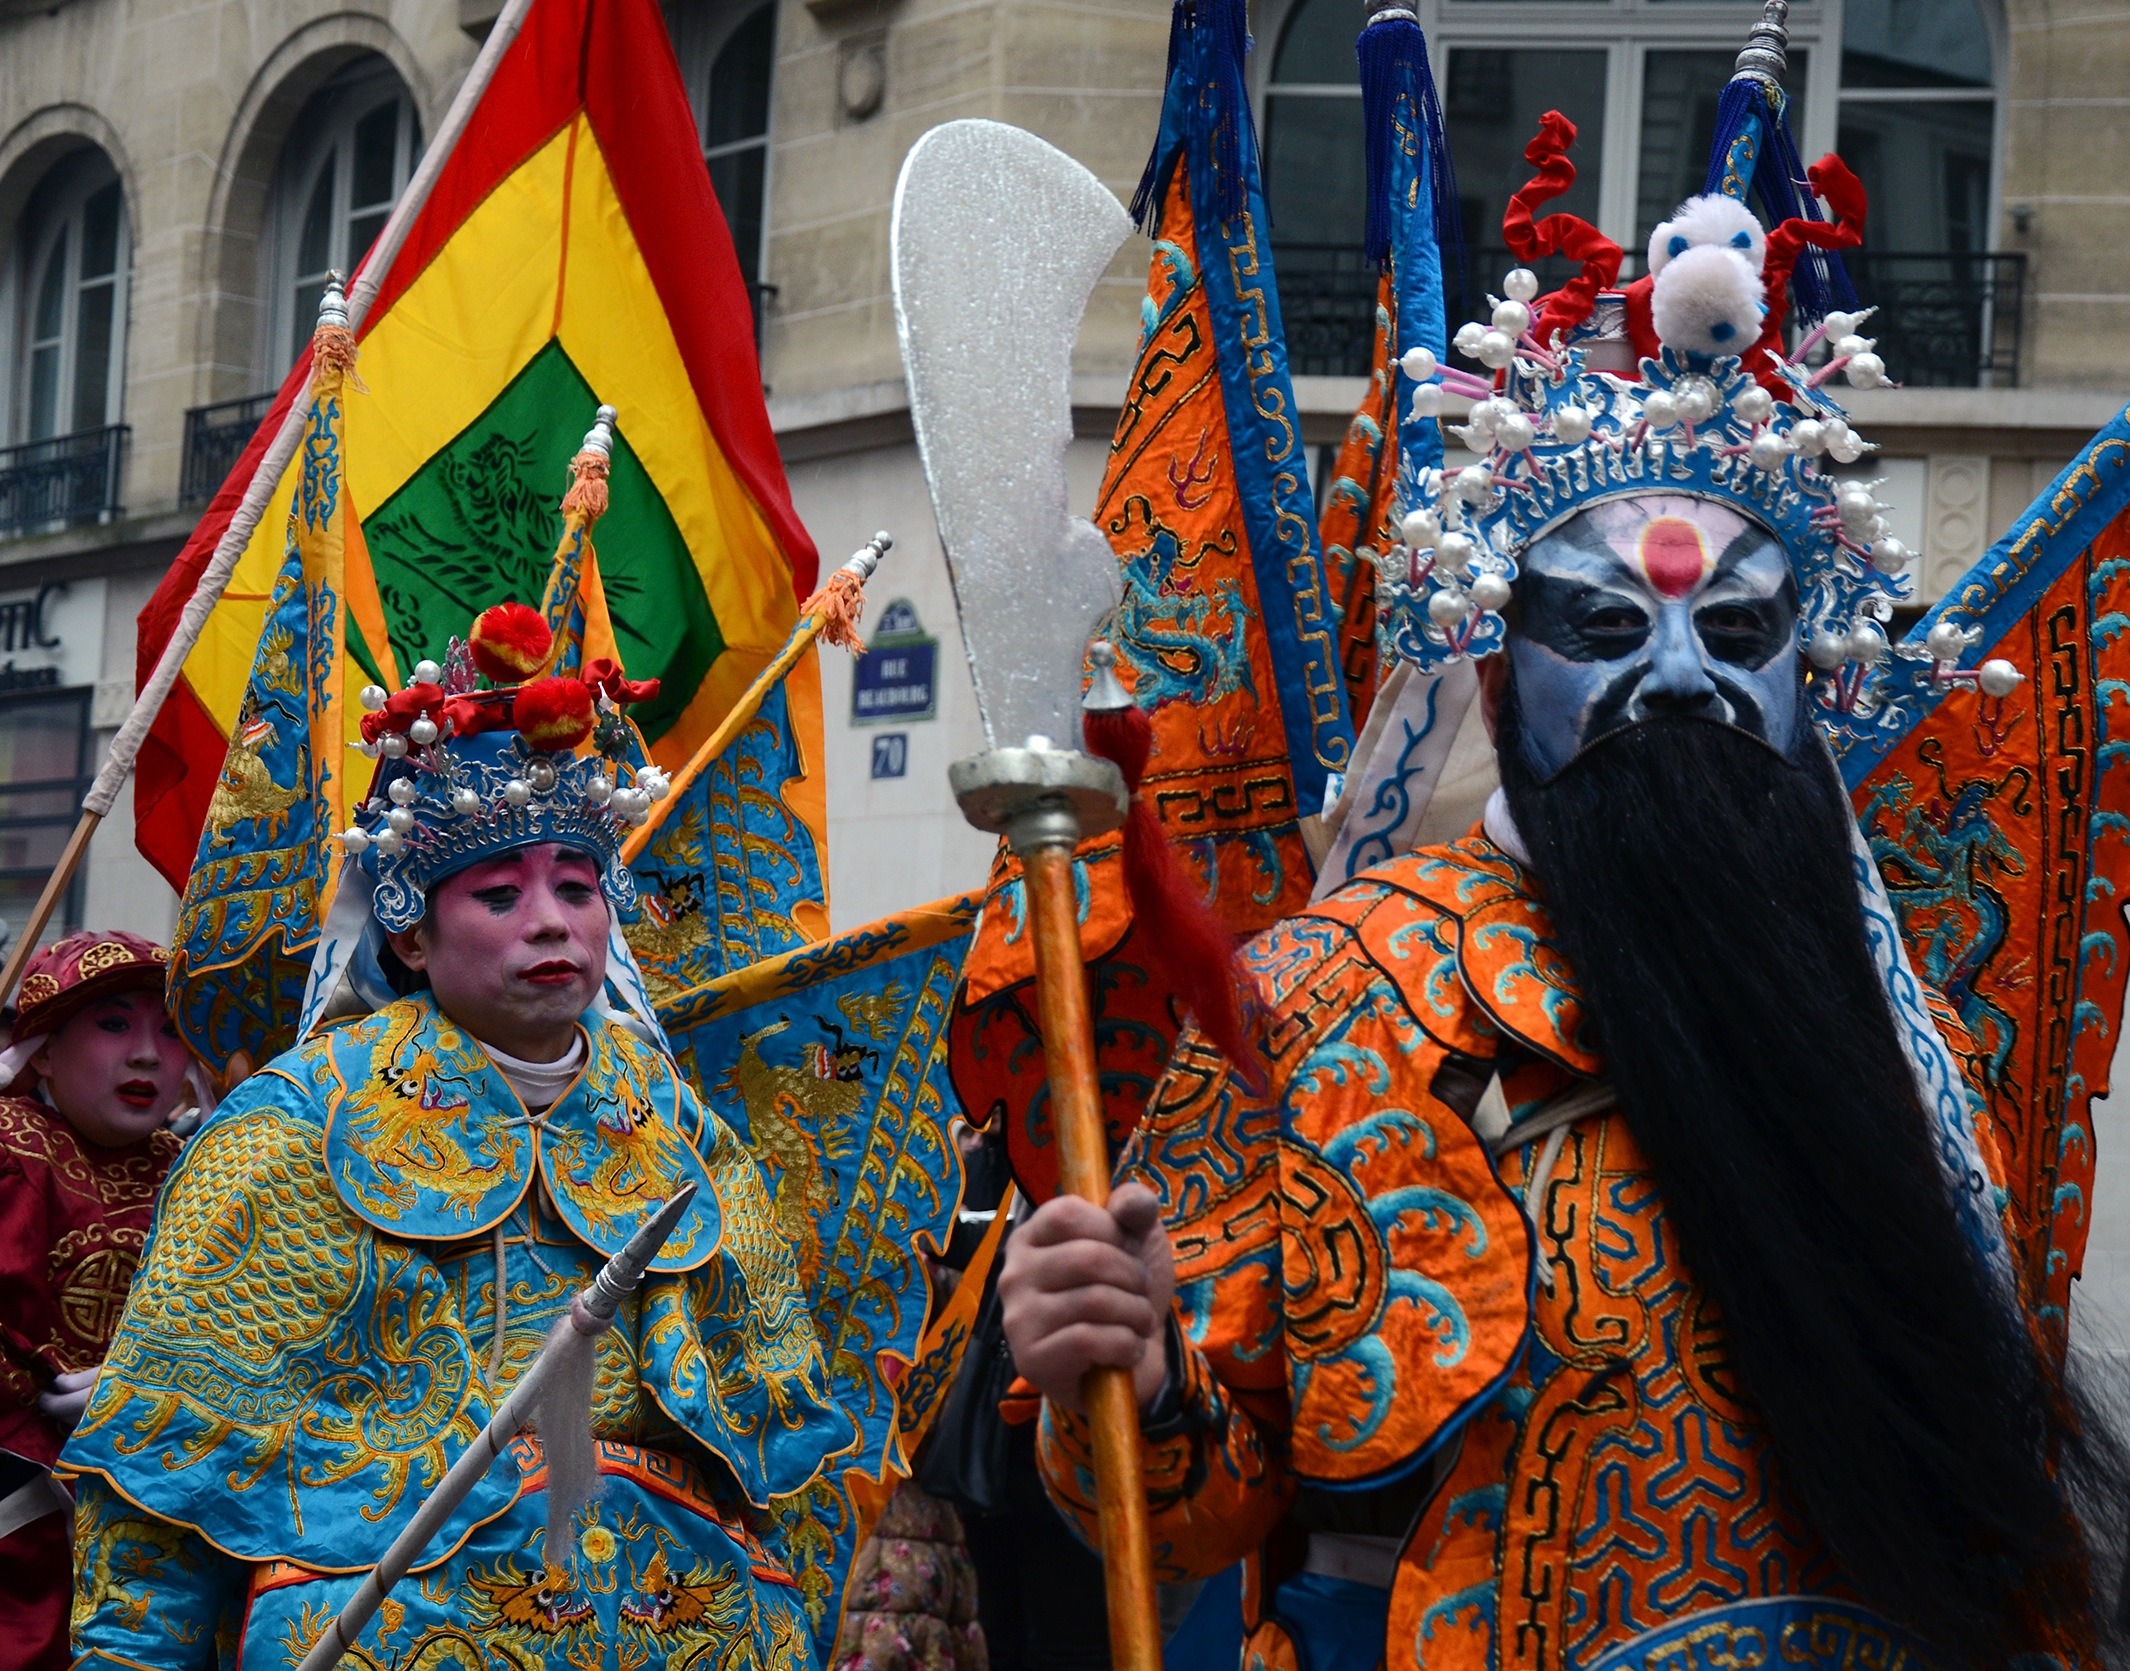
people, city, paris, urban, celebration, france, carnival, colorful, festive, outside, festival, colors, temple, beautiful, event, tradition, costume, cities, costumes, chinese new year